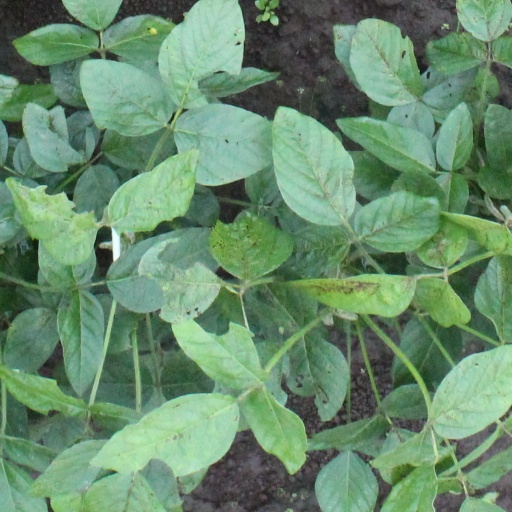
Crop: soybean